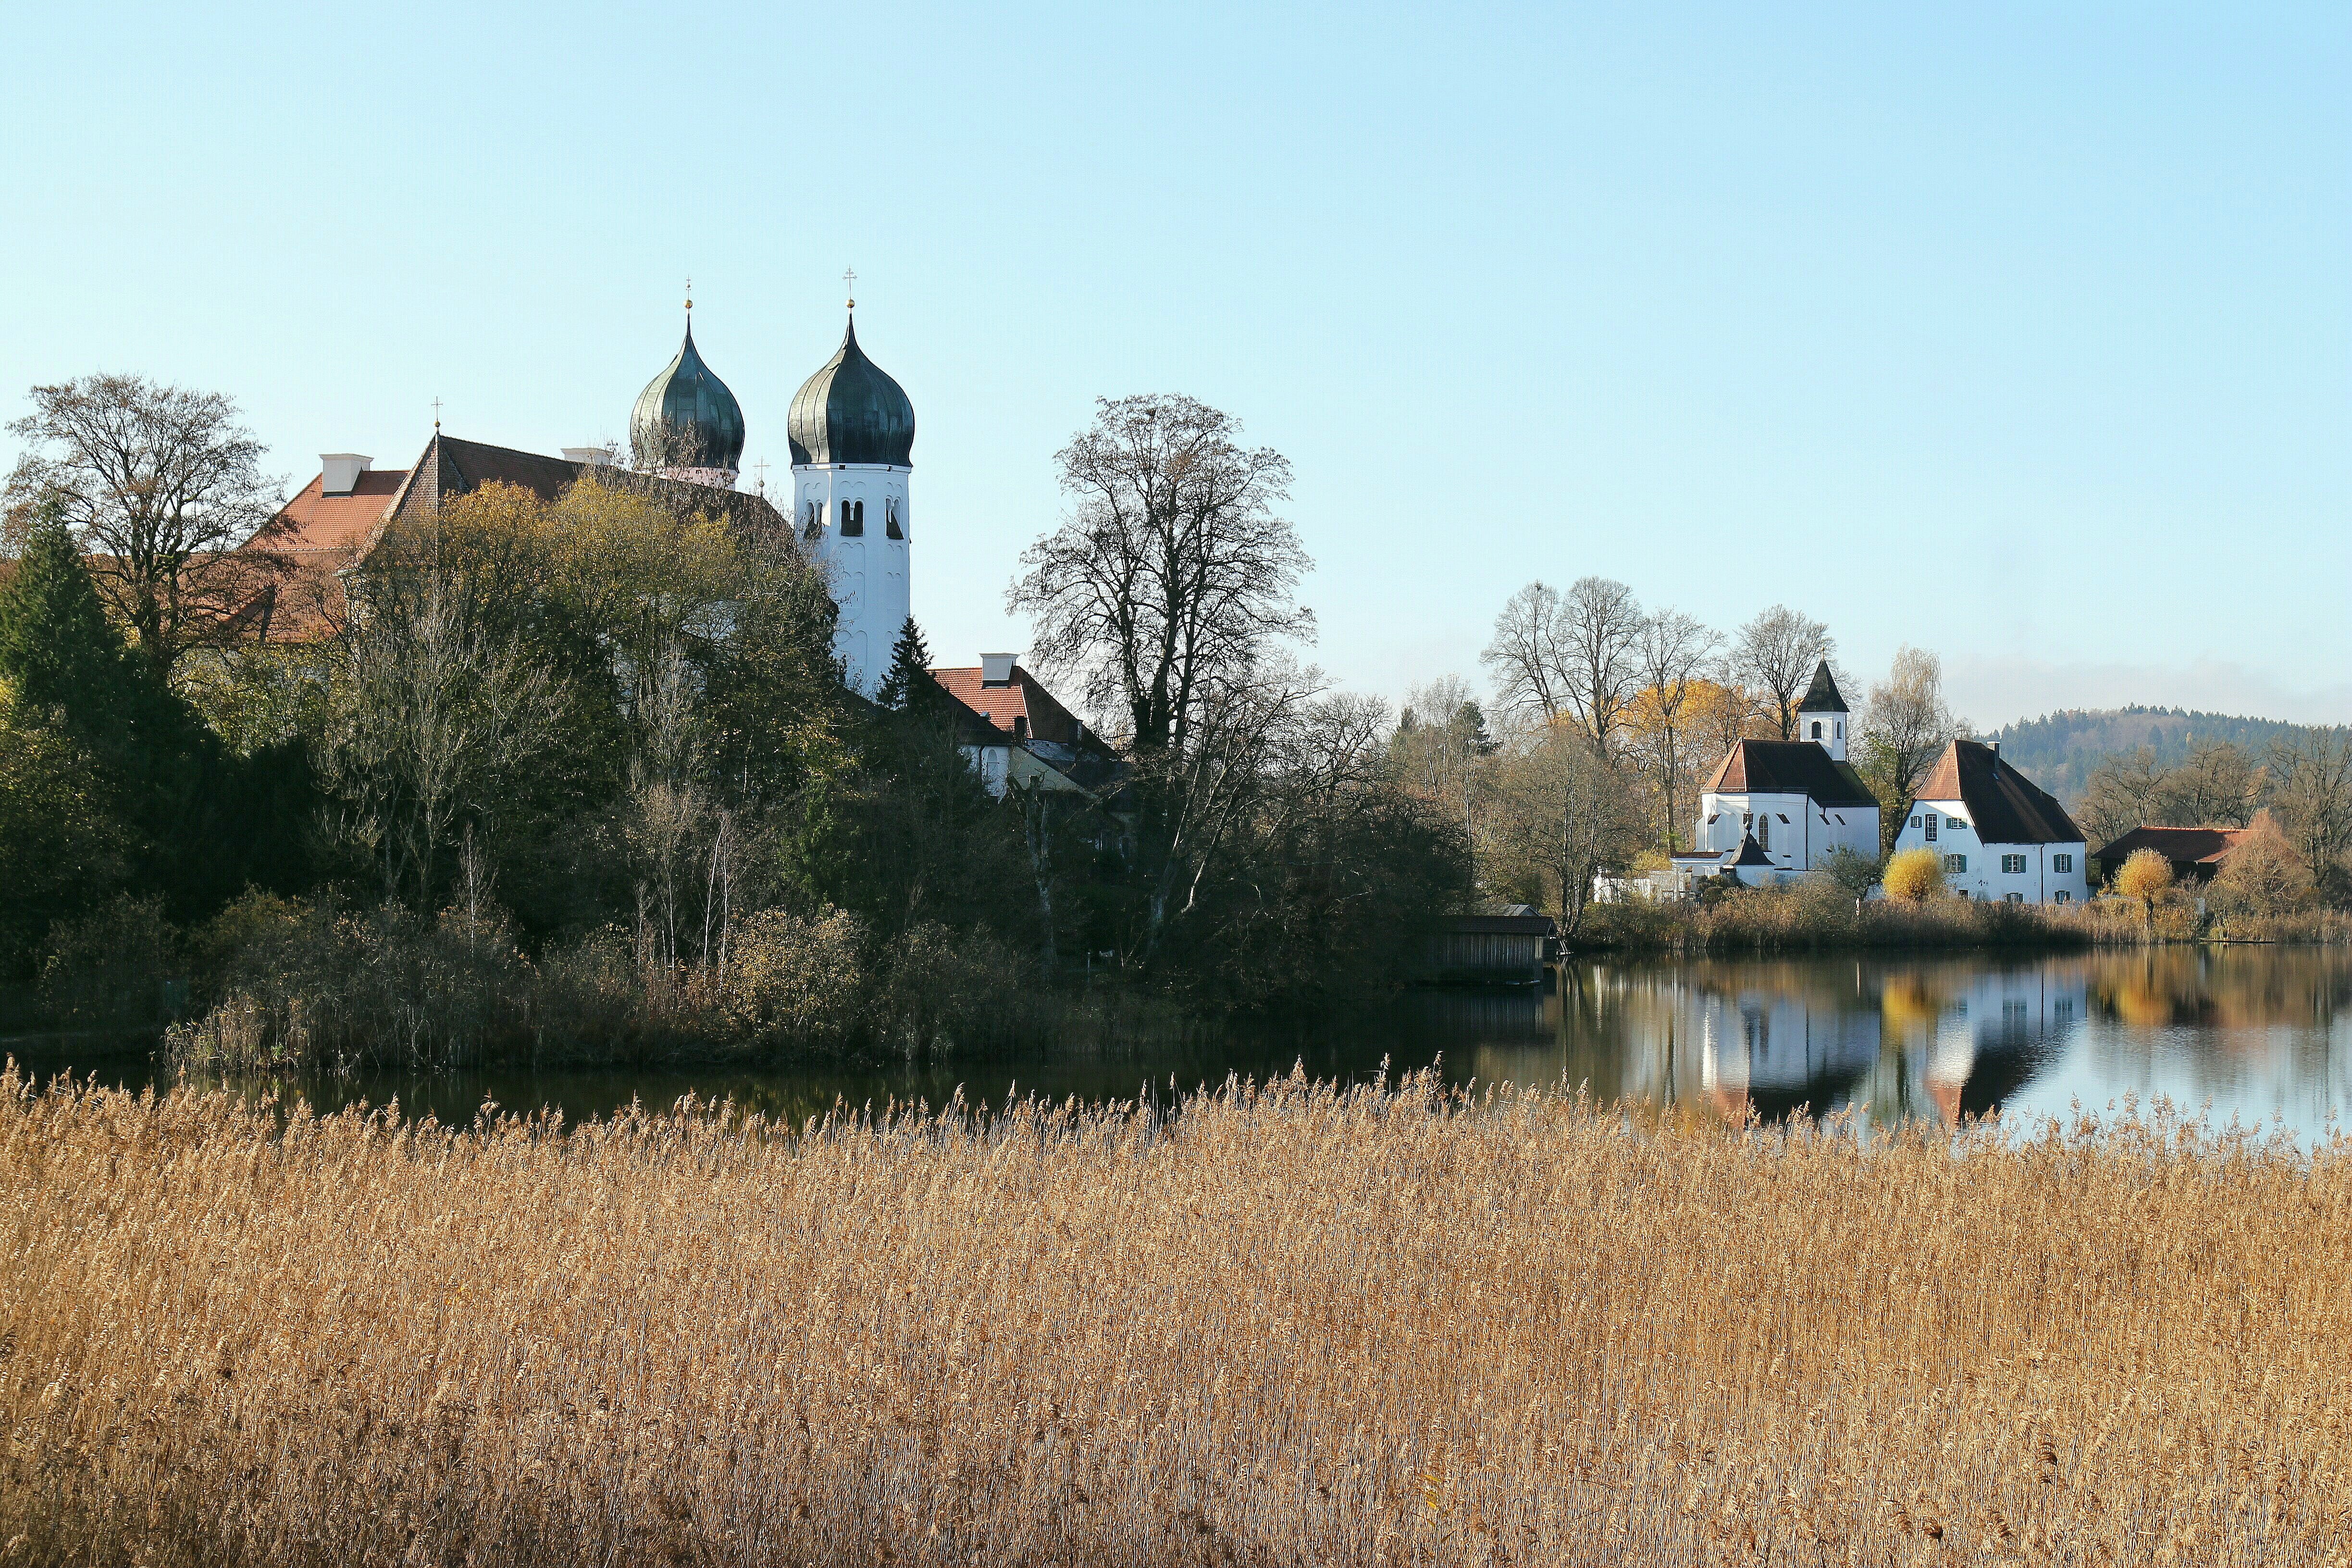
tree, farm, flower, lake, building, autumn, church, monastery, rural area, upper bavaria, monastery church, monastery seeon, seeon, benedictine monastery seeon